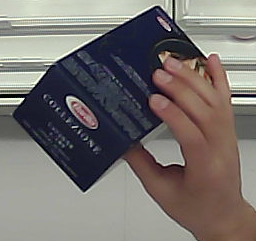
Product: barilla_lasagne